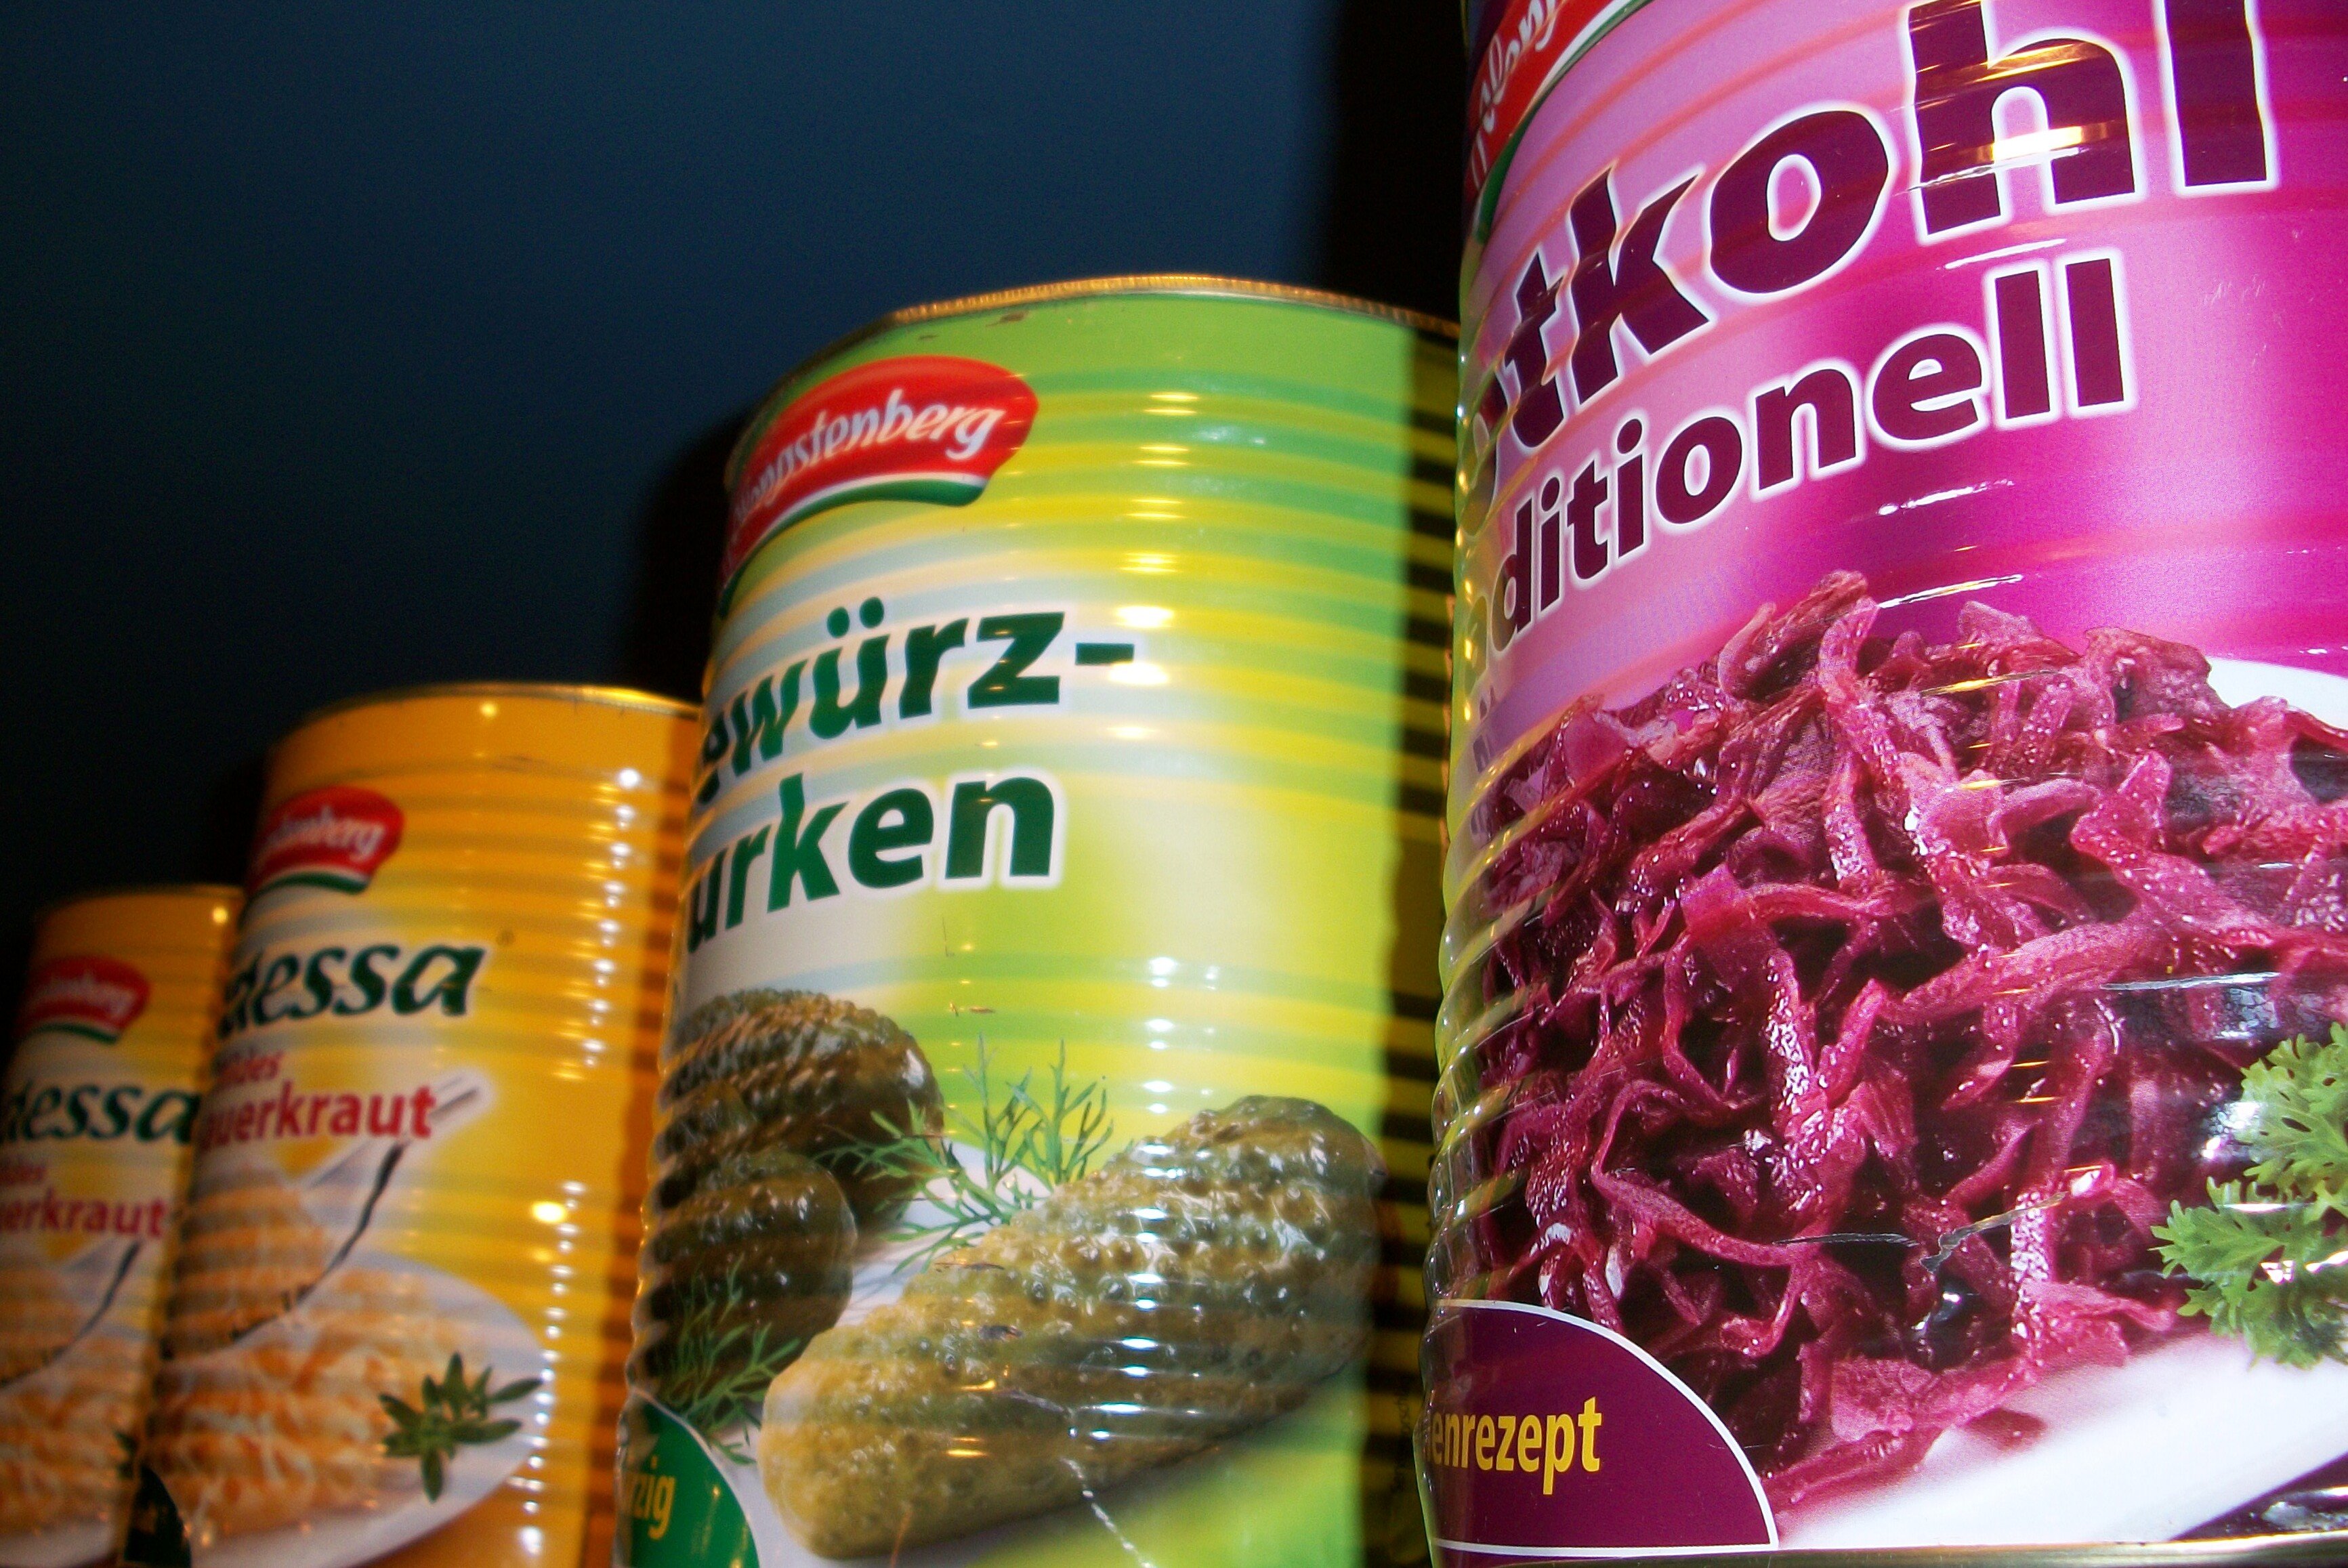
dish, food, red, produce, drink, pickles, vegetarian, cans, canning, cabbage, sauerkraut, canned food, pickled